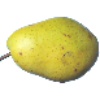
Label: Pear Monster 1